Fatimid Great Palaces

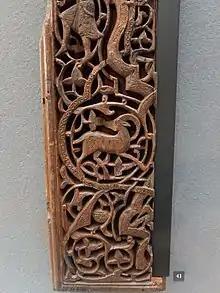
Carved wooden panel with images of animals and humans, believed to have belonged to a door in one of the Fatimid palaces. (On display at the Louvre.)

The Great Palaces of the Fatimid Caliphs (or Great Fatimid Palaces, among other name variants) were a vast and lavish palace complex built in the late 10th century in Cairo, Egypt, to house the Fatimid caliphs, their households, and the administration of their state. There were two main palace complexes, the Eastern and the Western Palace. They were located in the center of the walled city of Cairo around the area still known today as Bayn al-Qasrayn ("Between the Two Palaces").